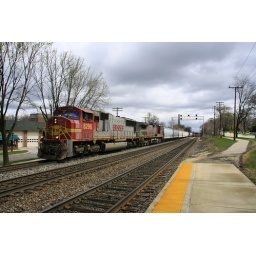
Two red and silver ATSF warbonnets with storm clouds above